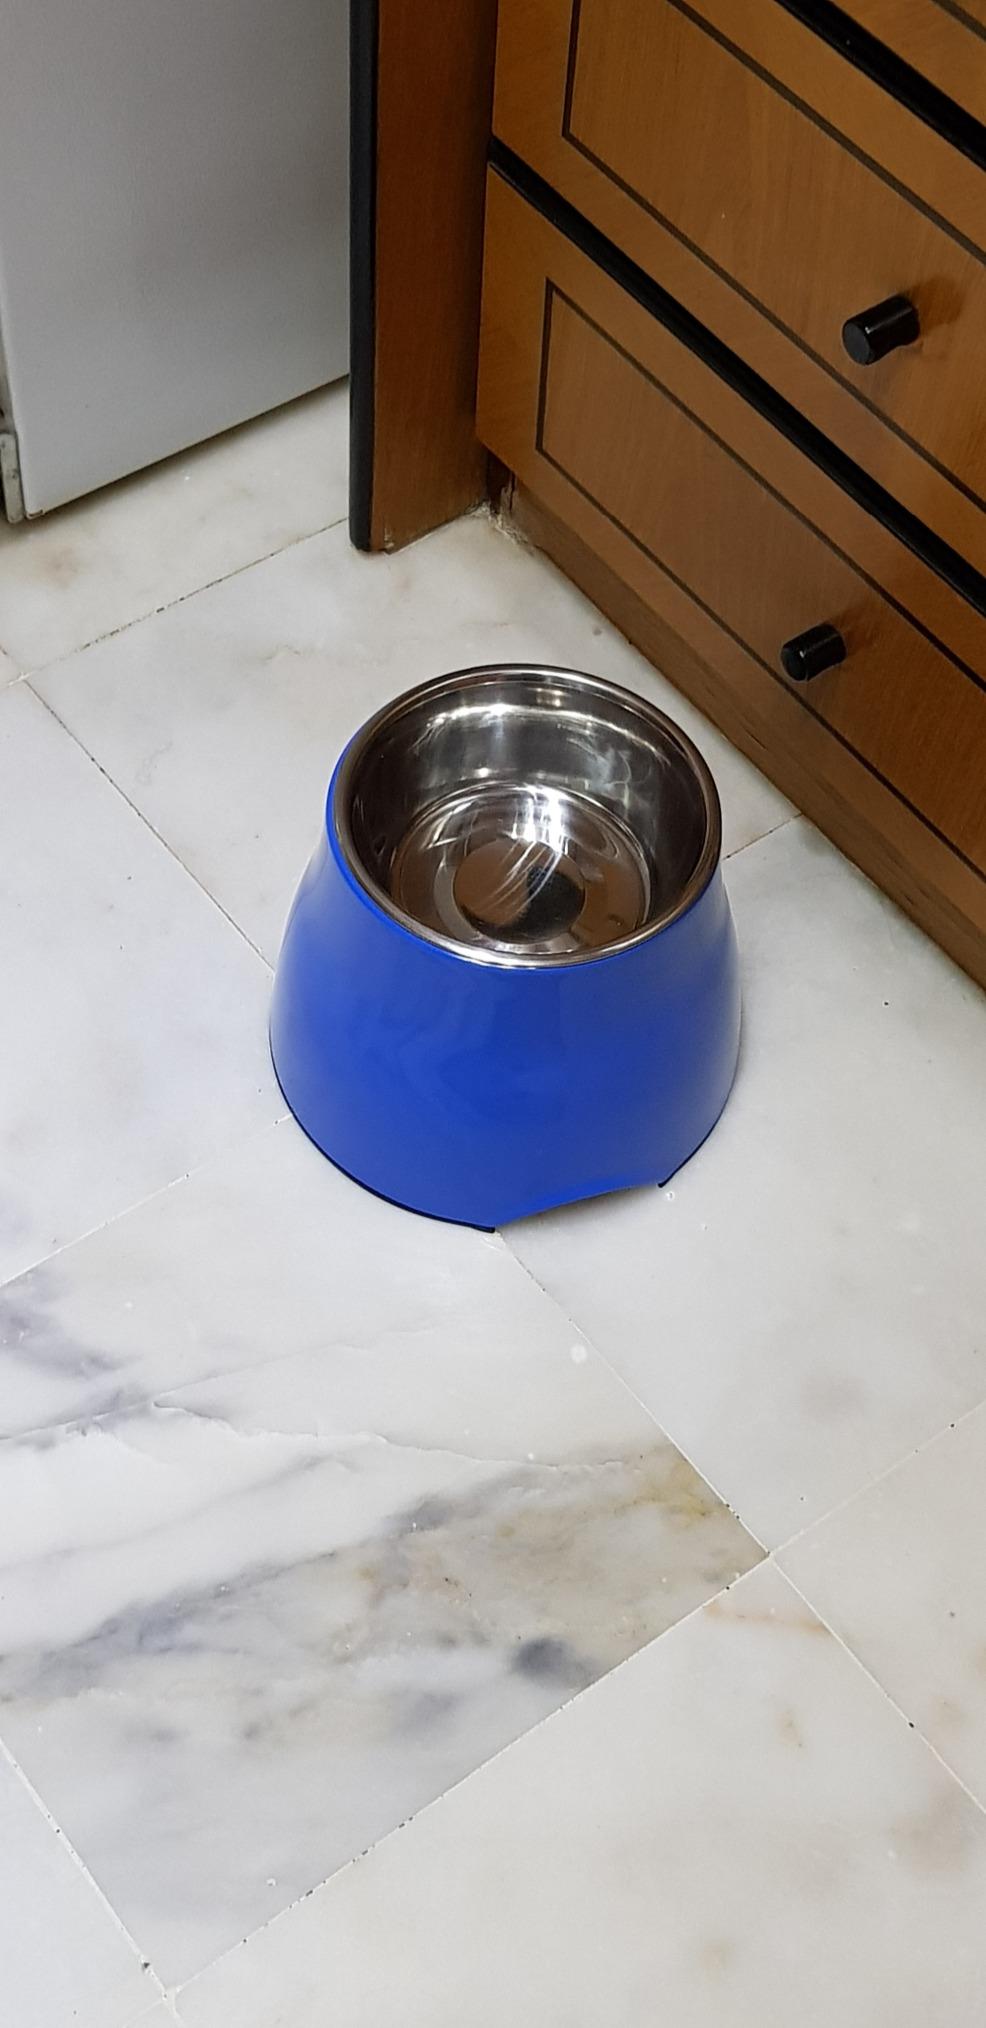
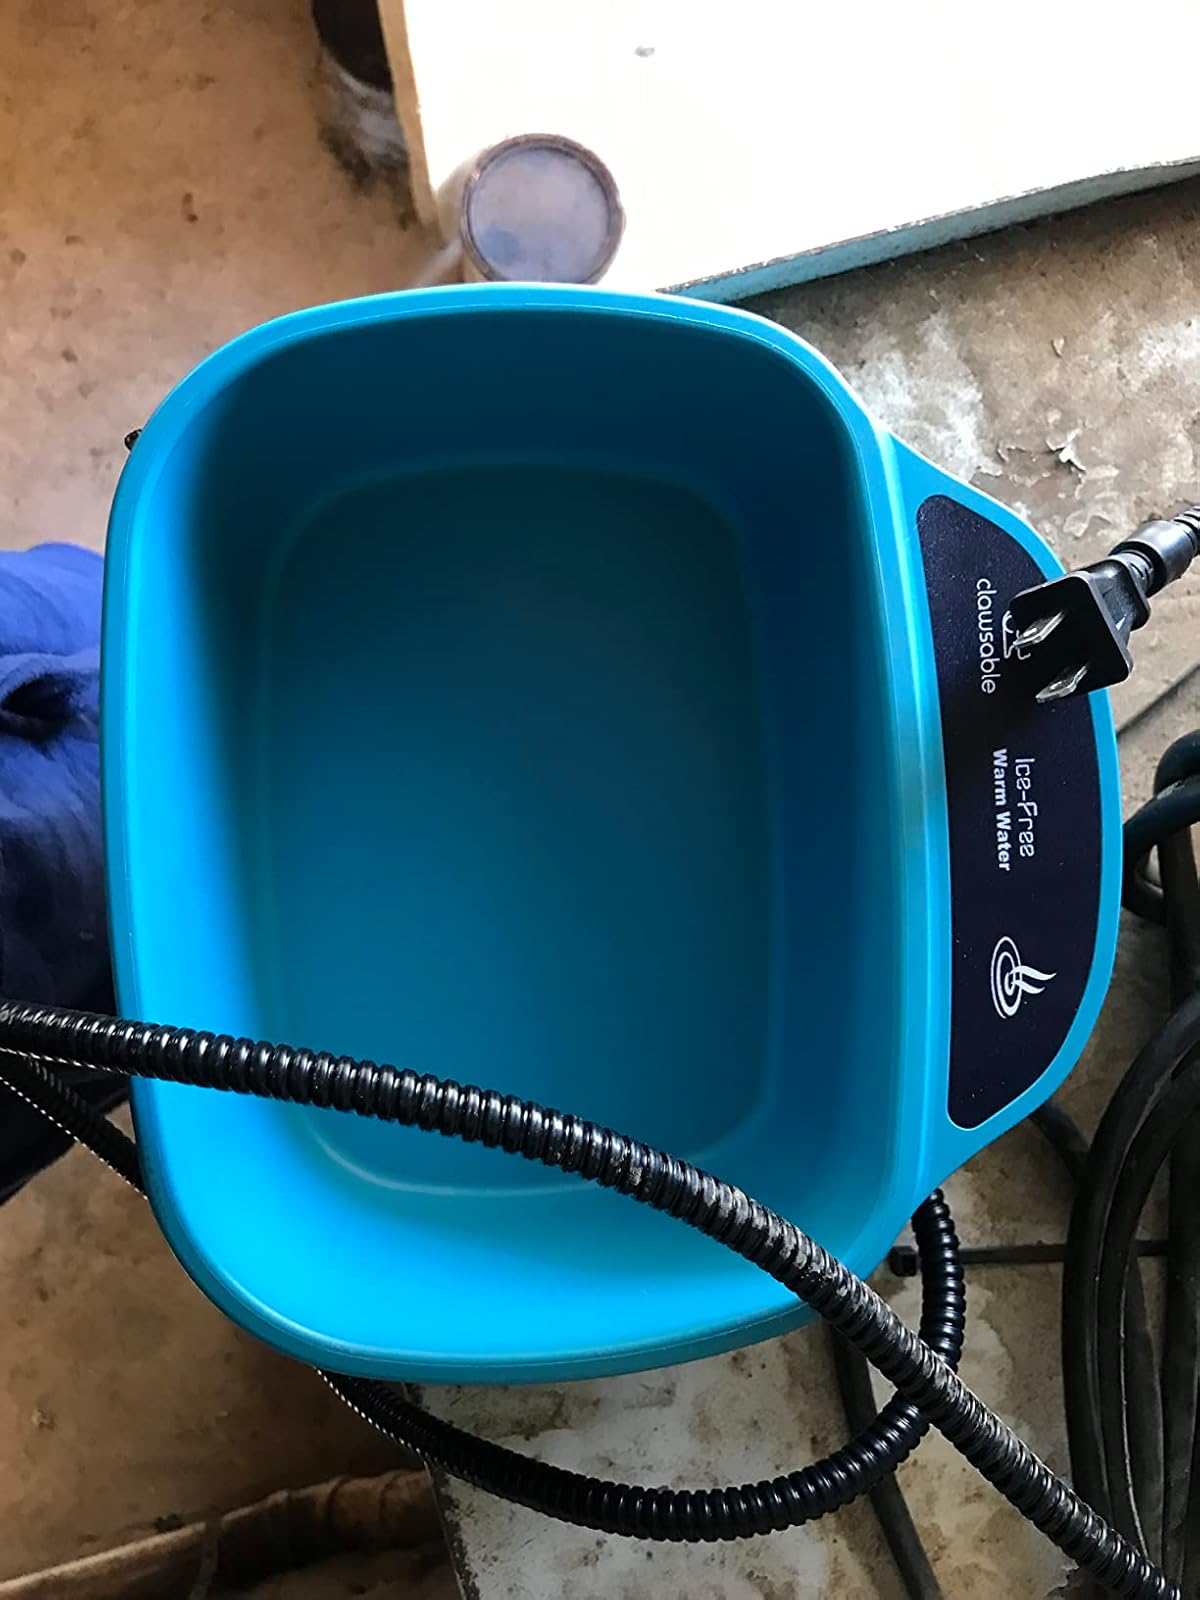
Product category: items_bowl
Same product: no